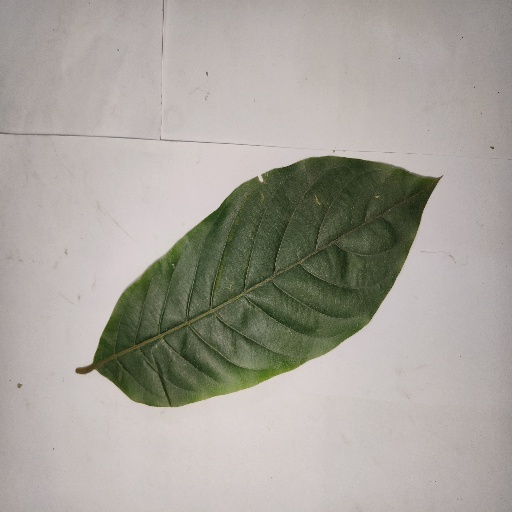
Species: HariTaki
Leaf condition: Healthy Leaf